1998 Cavalese cable car crash

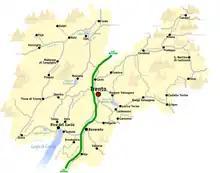
Map of Trentino, Italy; Cavalese is located in the north-east of the autonomous province

On 3 February 1998, an EA-6B Prowler, BuNo (bureau number) "163045", 'CY-02', callsign "Easy 01", an electronic warfare aircraft belonging to Marine Tactical Electronic Warfare Squadron 2 (VMAQ-2) of the United States Marine Corps, was on a low-altitude training mission. At 15:13 local time it struck the cables supporting the aerial lift from Cavalese. The aircraft was flying at a speed of and at an altitude of between in a narrow valley between mountains.